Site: brandenburg
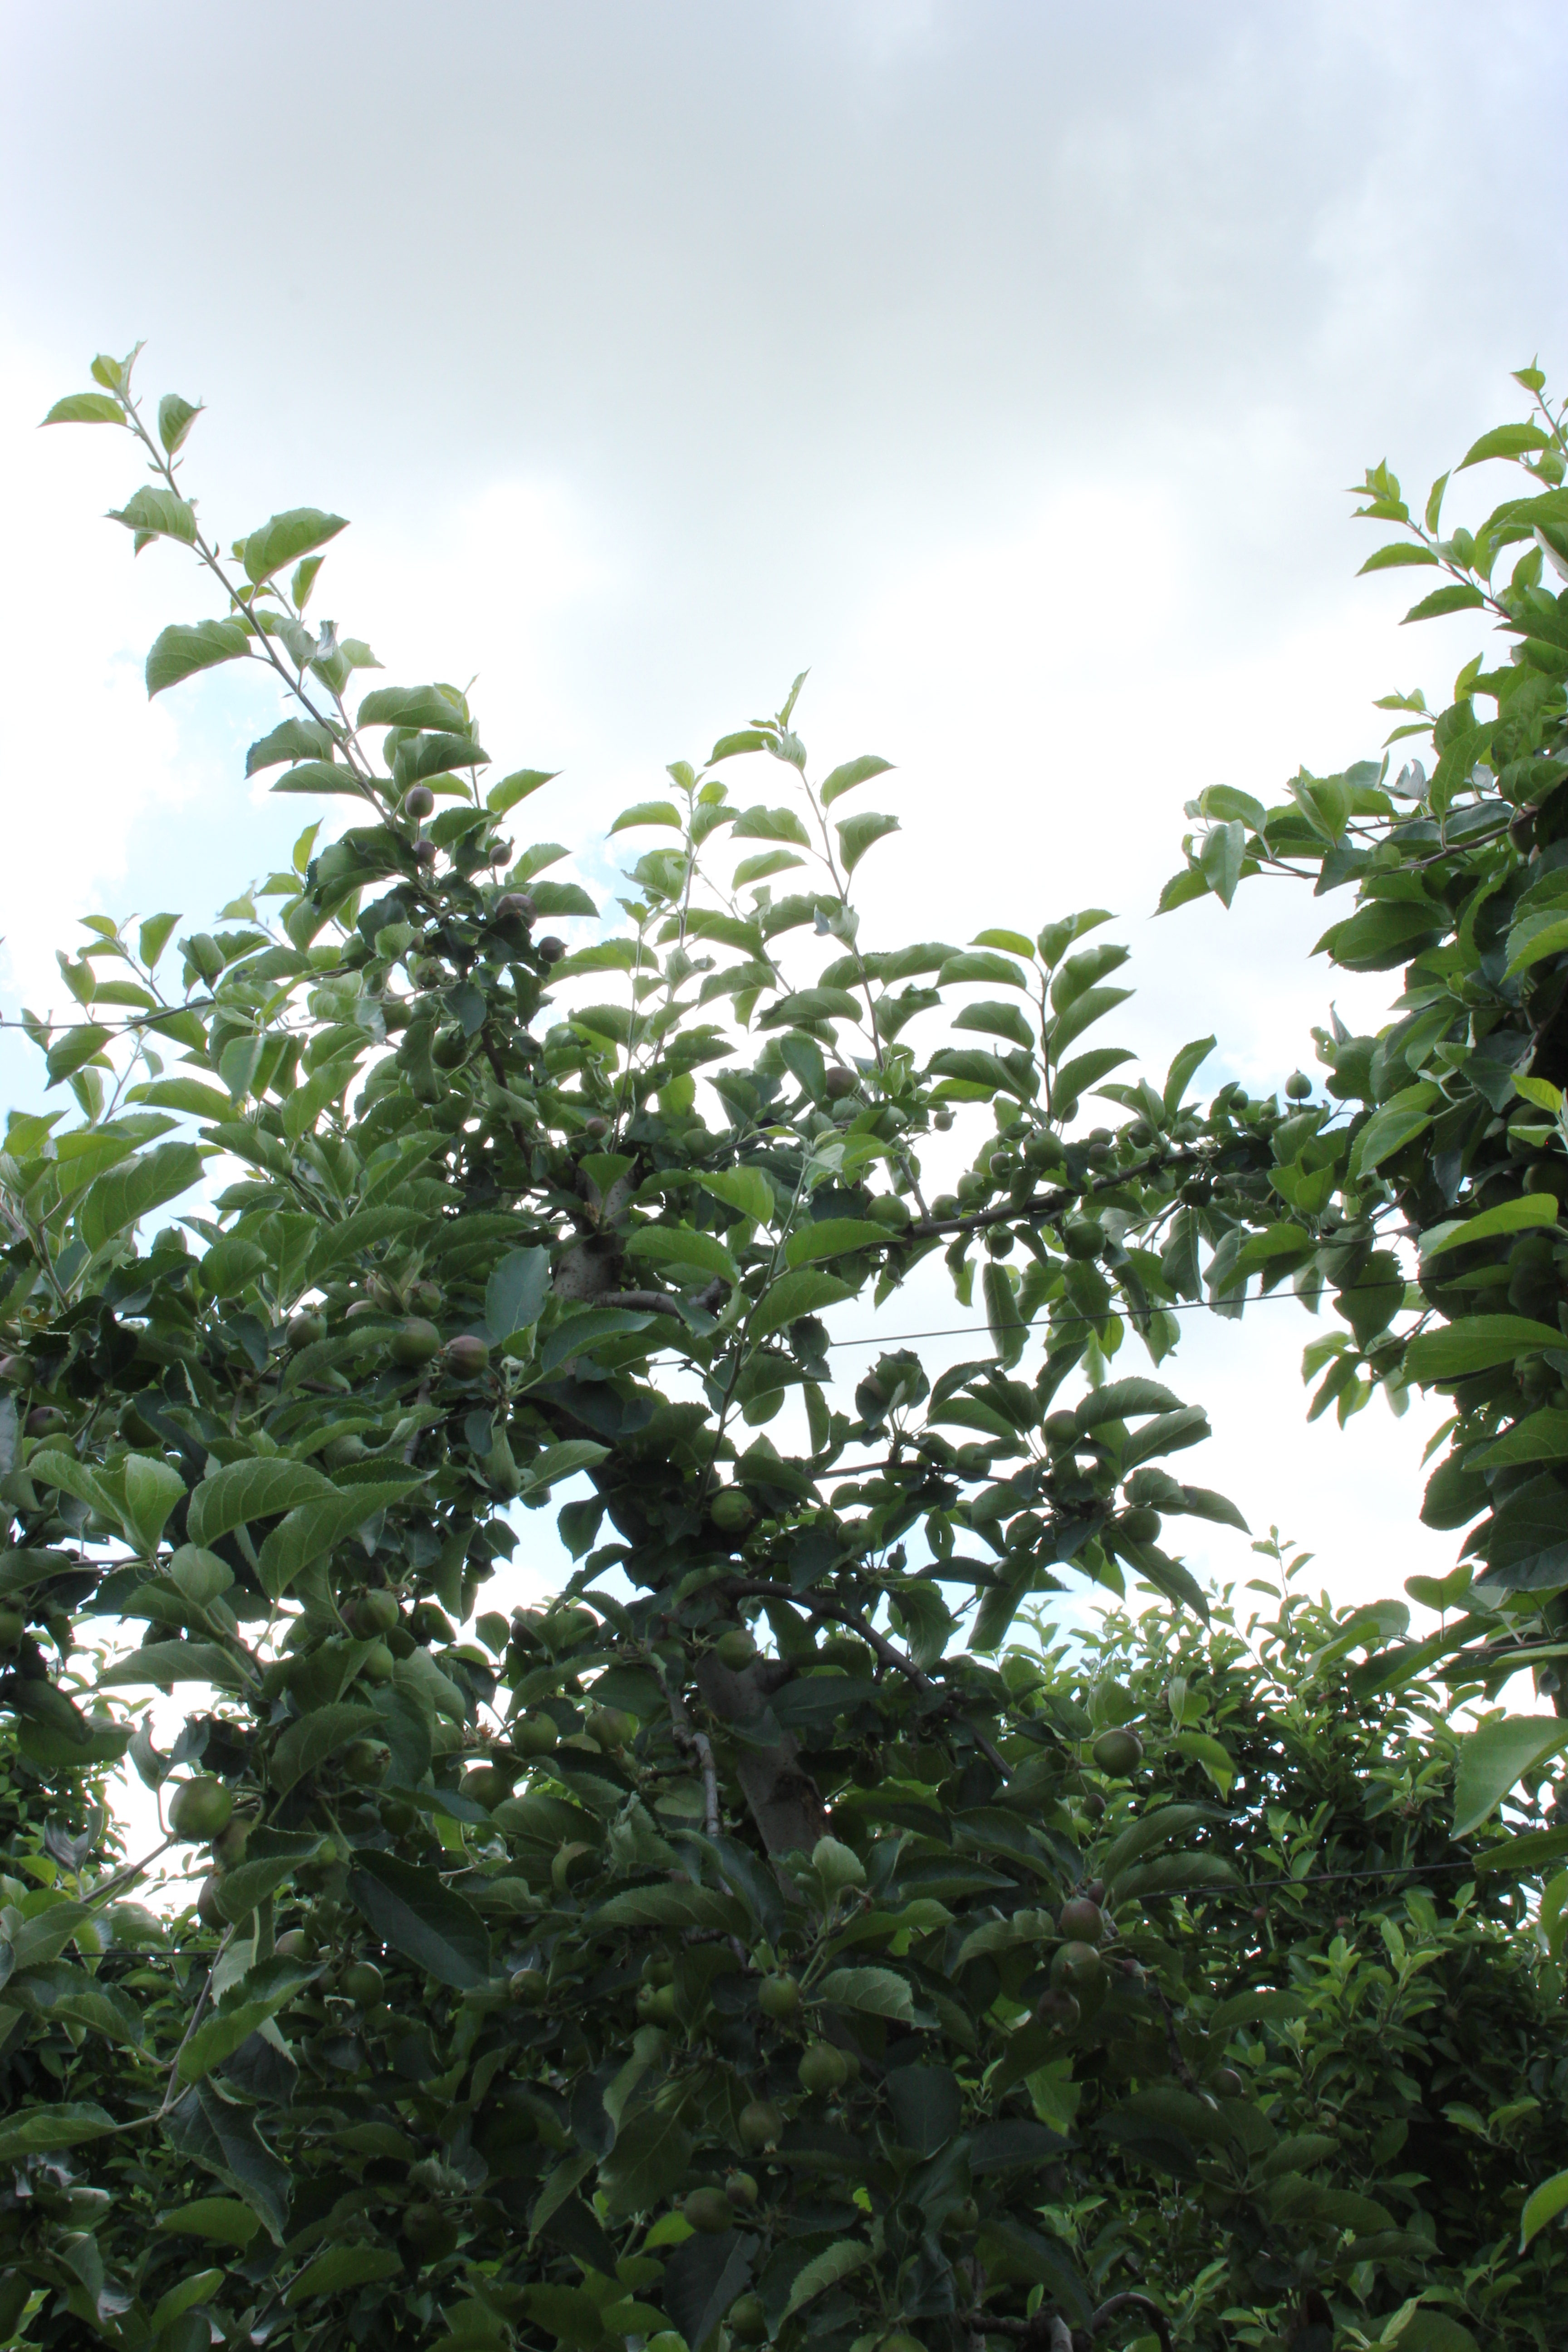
Growth stage (BBCH 73): Development of fruit